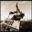
Label: tank